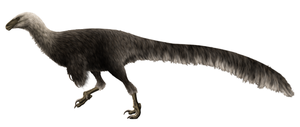
Ornitholestes est un petit dinosaure théropode du Jurassique tardif de la Laurasie occidentale.